International trade

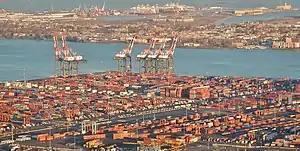
Ports play an important role in facilitating international trade. The Port of New York and New Jersey grew from the original harbor at the convergence of the Hudson River and the East River at the Upper New York Bay.

International trade is, in principle, not different from domestic trade as the motivation and the behavior of parties involved in a trade do not change fundamentally regardless of whether trade is across a border or not.